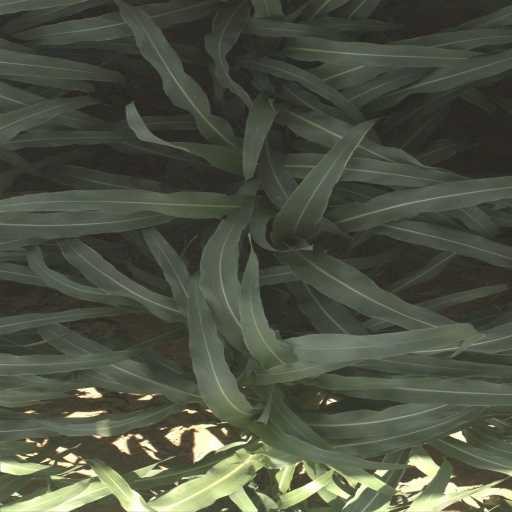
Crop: sorghum